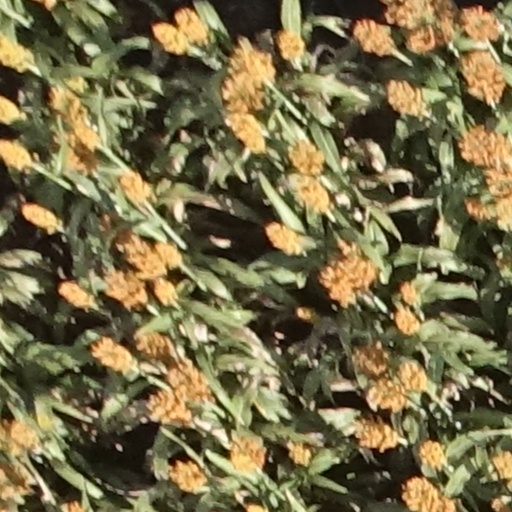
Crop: sorghum